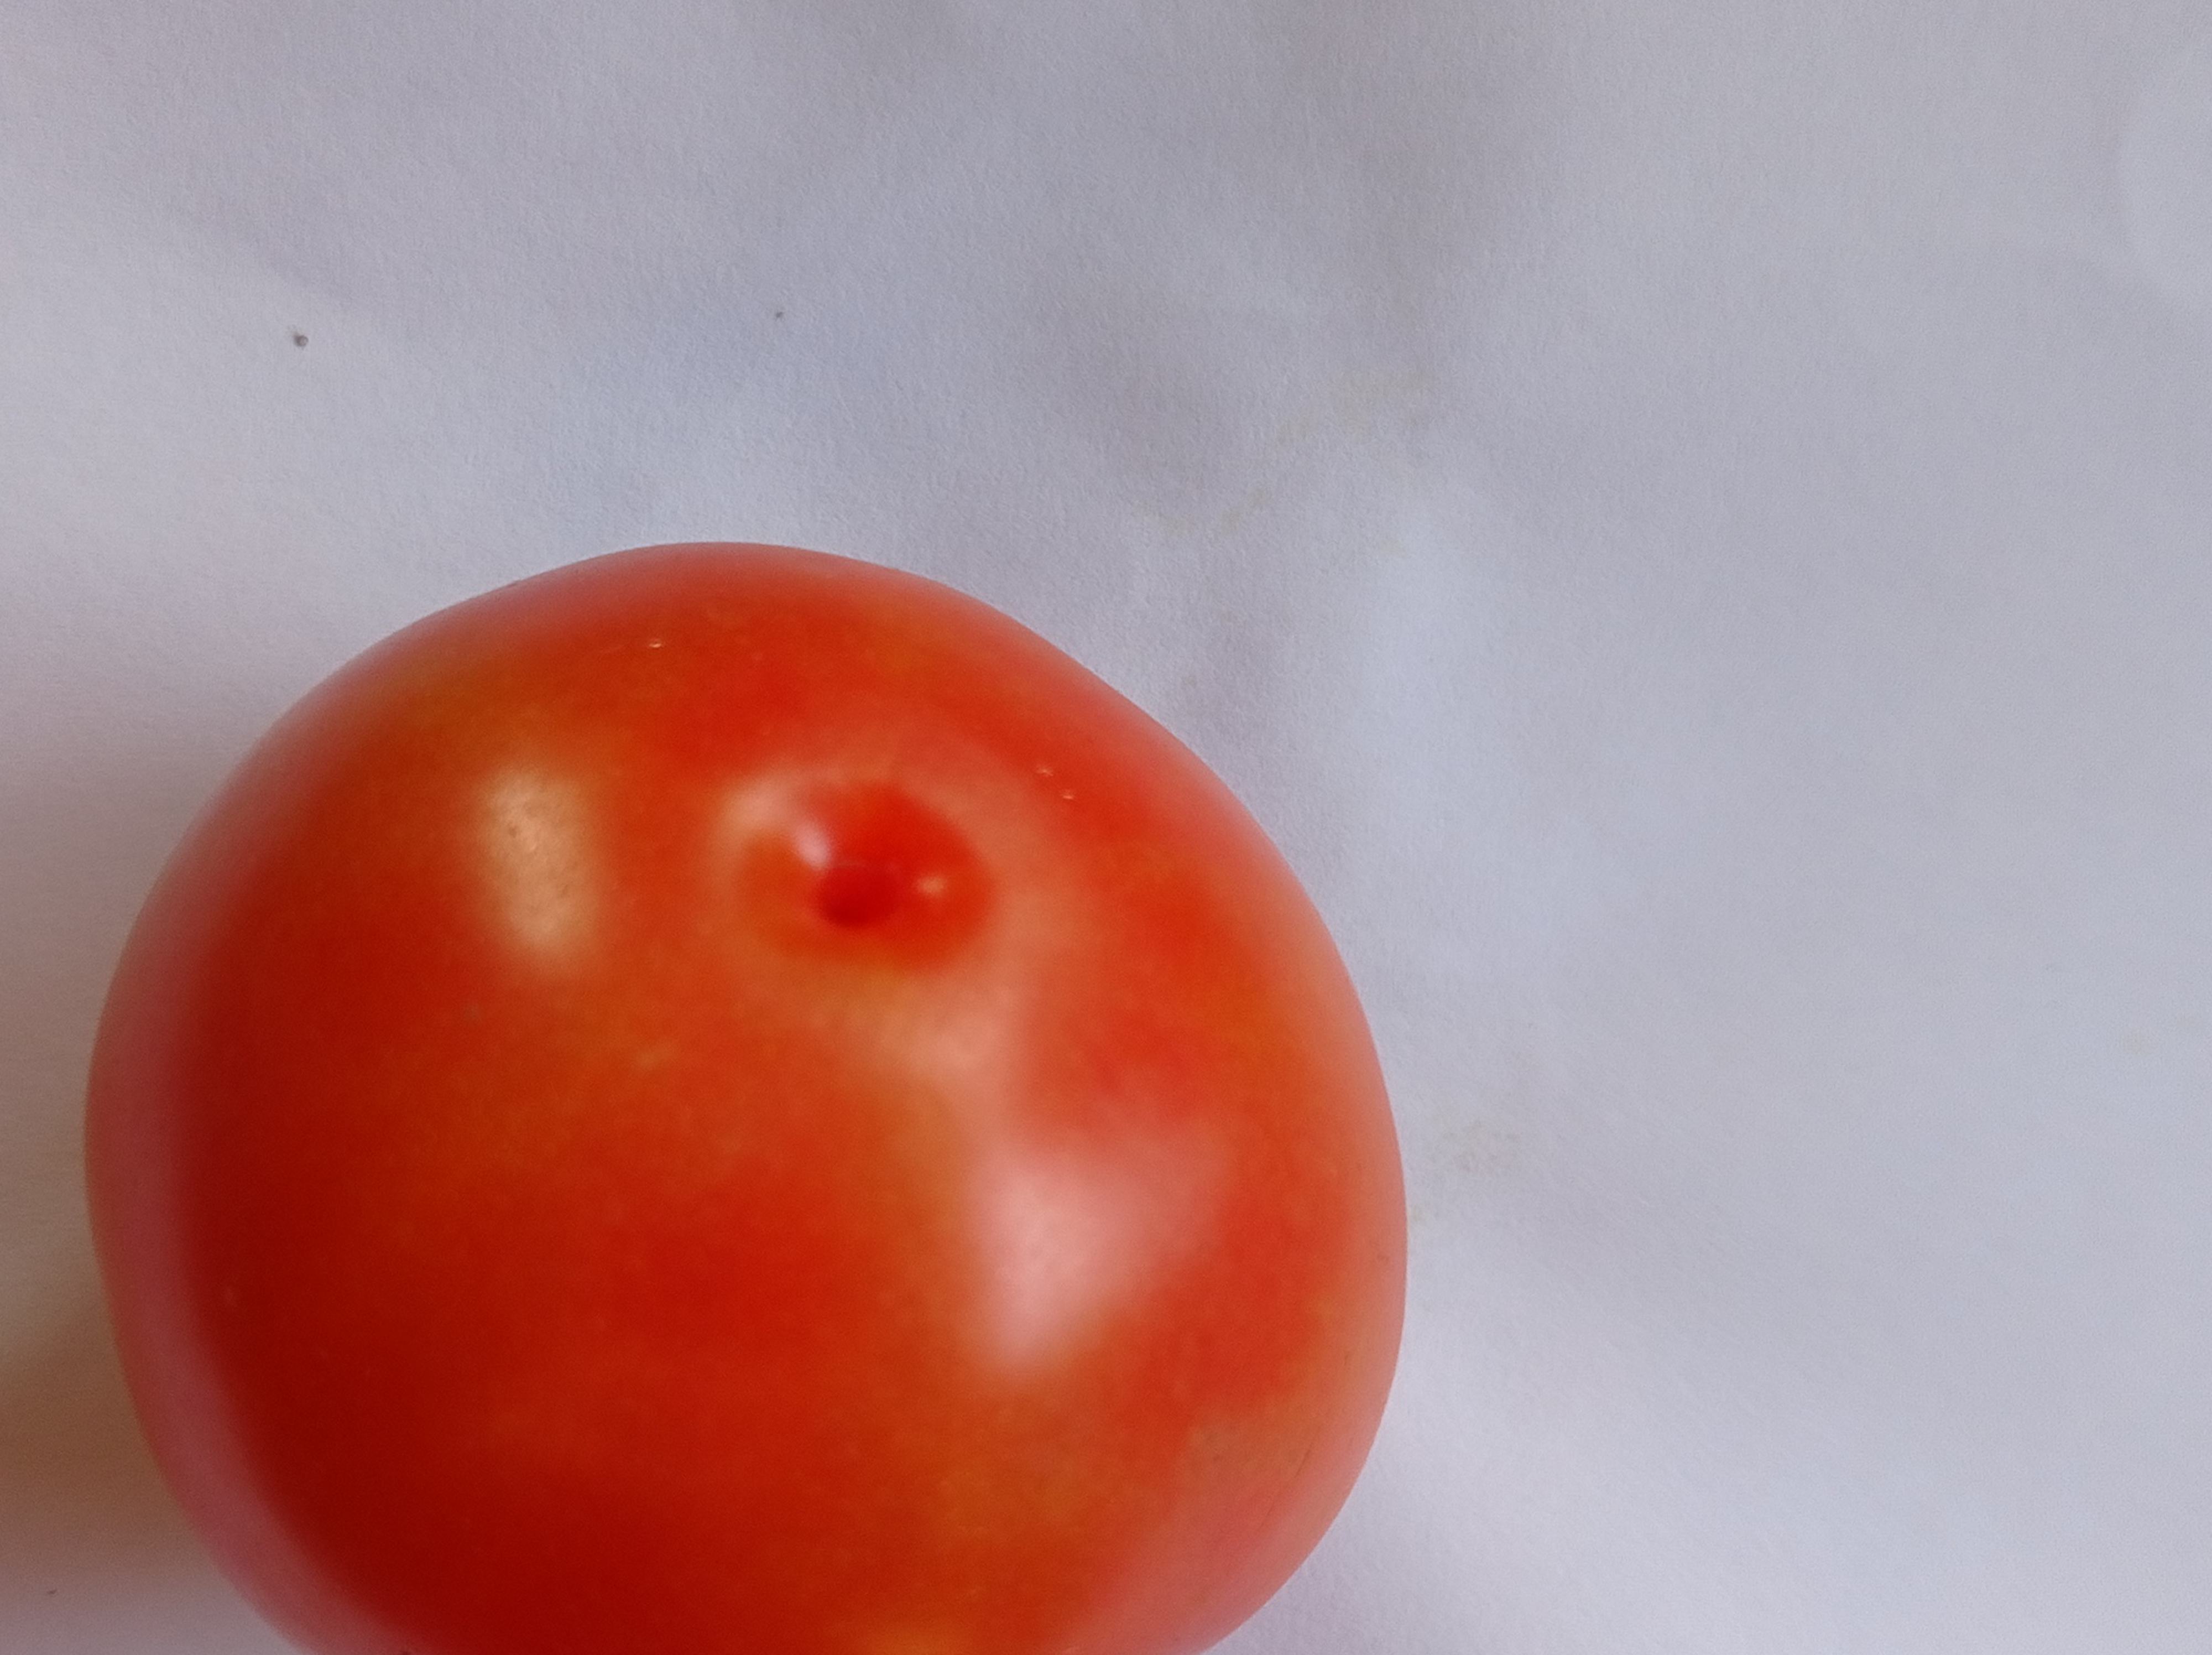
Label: Fresh